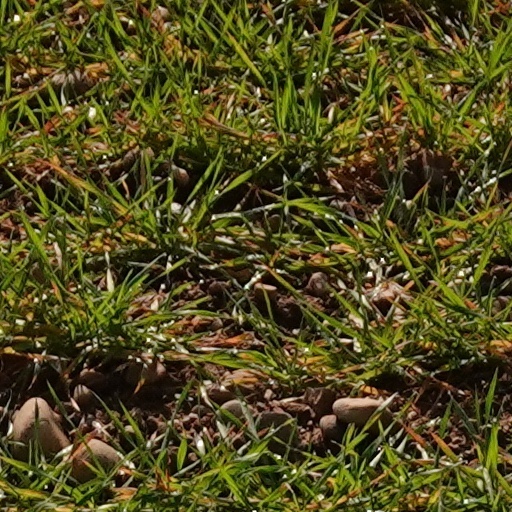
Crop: wheat